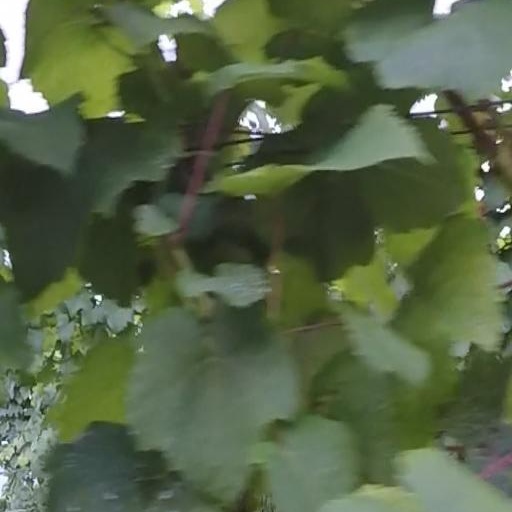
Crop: grape